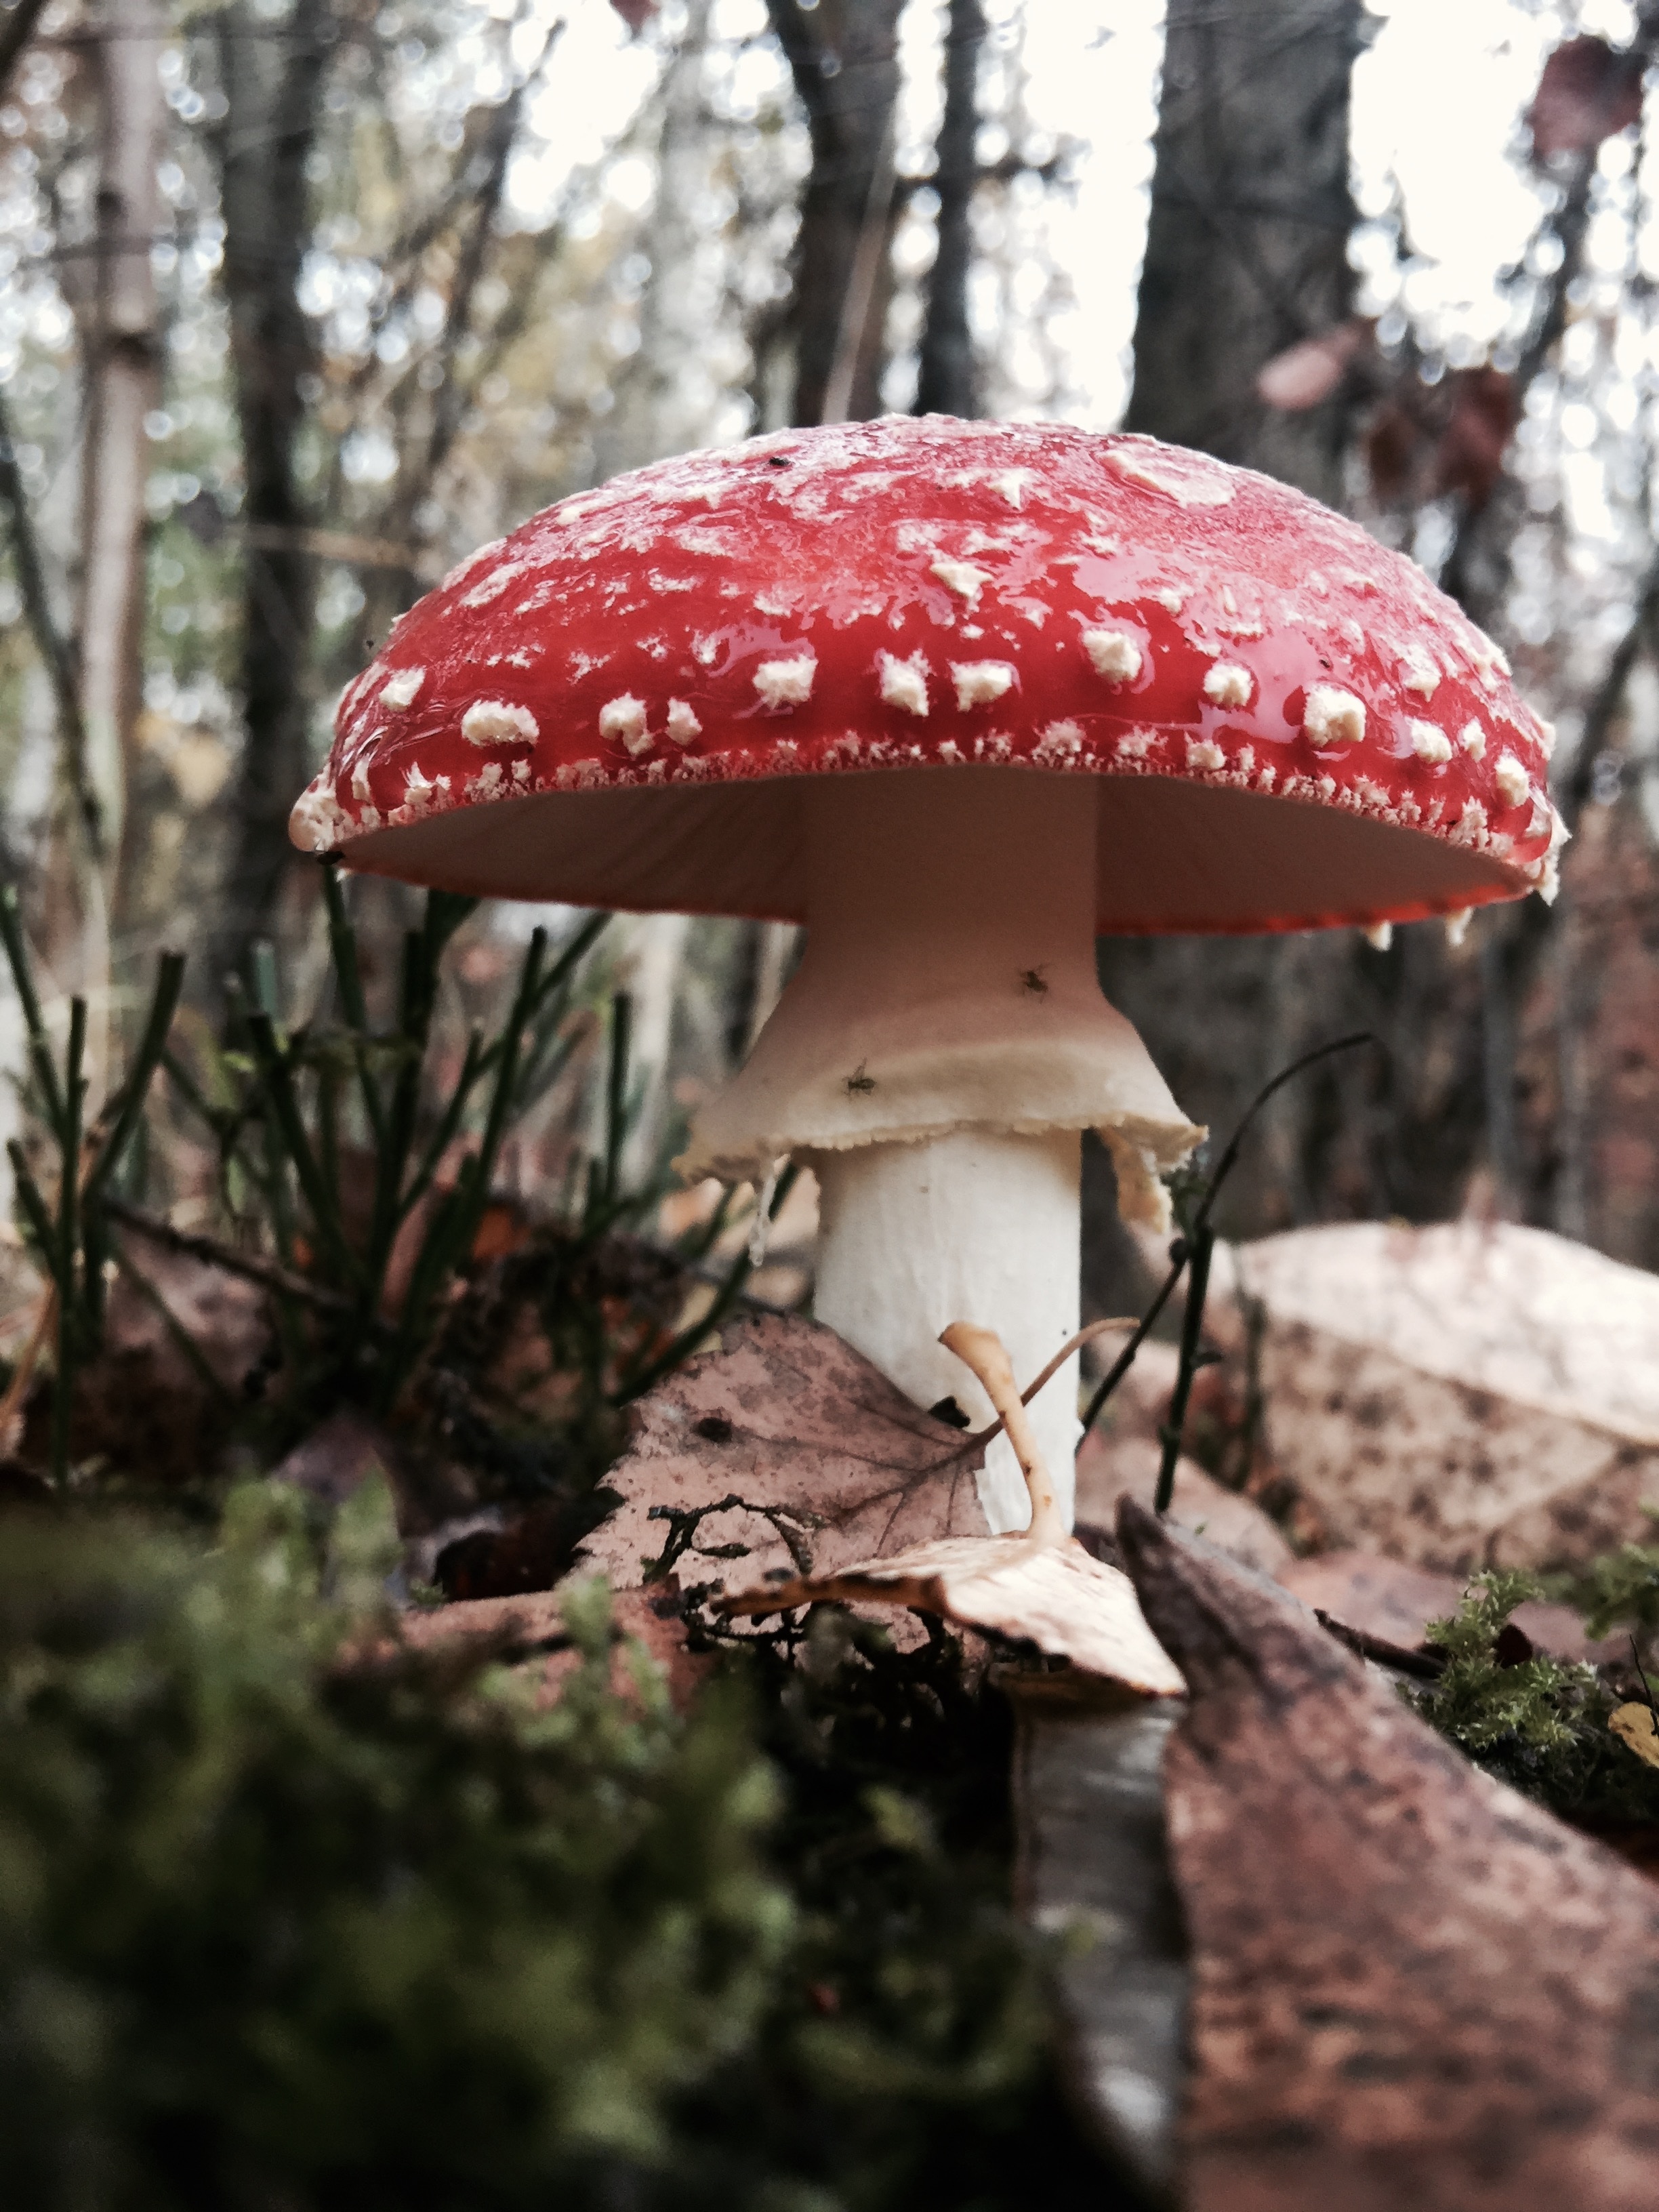
tree, nature, forest, leaf, flower, spring, red, autumn, botany, mushroom, garden, flora, season, forest floor, fungus, fly agaric, toxic, woodland, moist, forest mushroom, red fly agaric mushroom, mushroom picking, edible mushroom